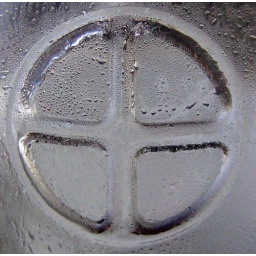
This is a shot of a glass bottle that was covered in condensation.